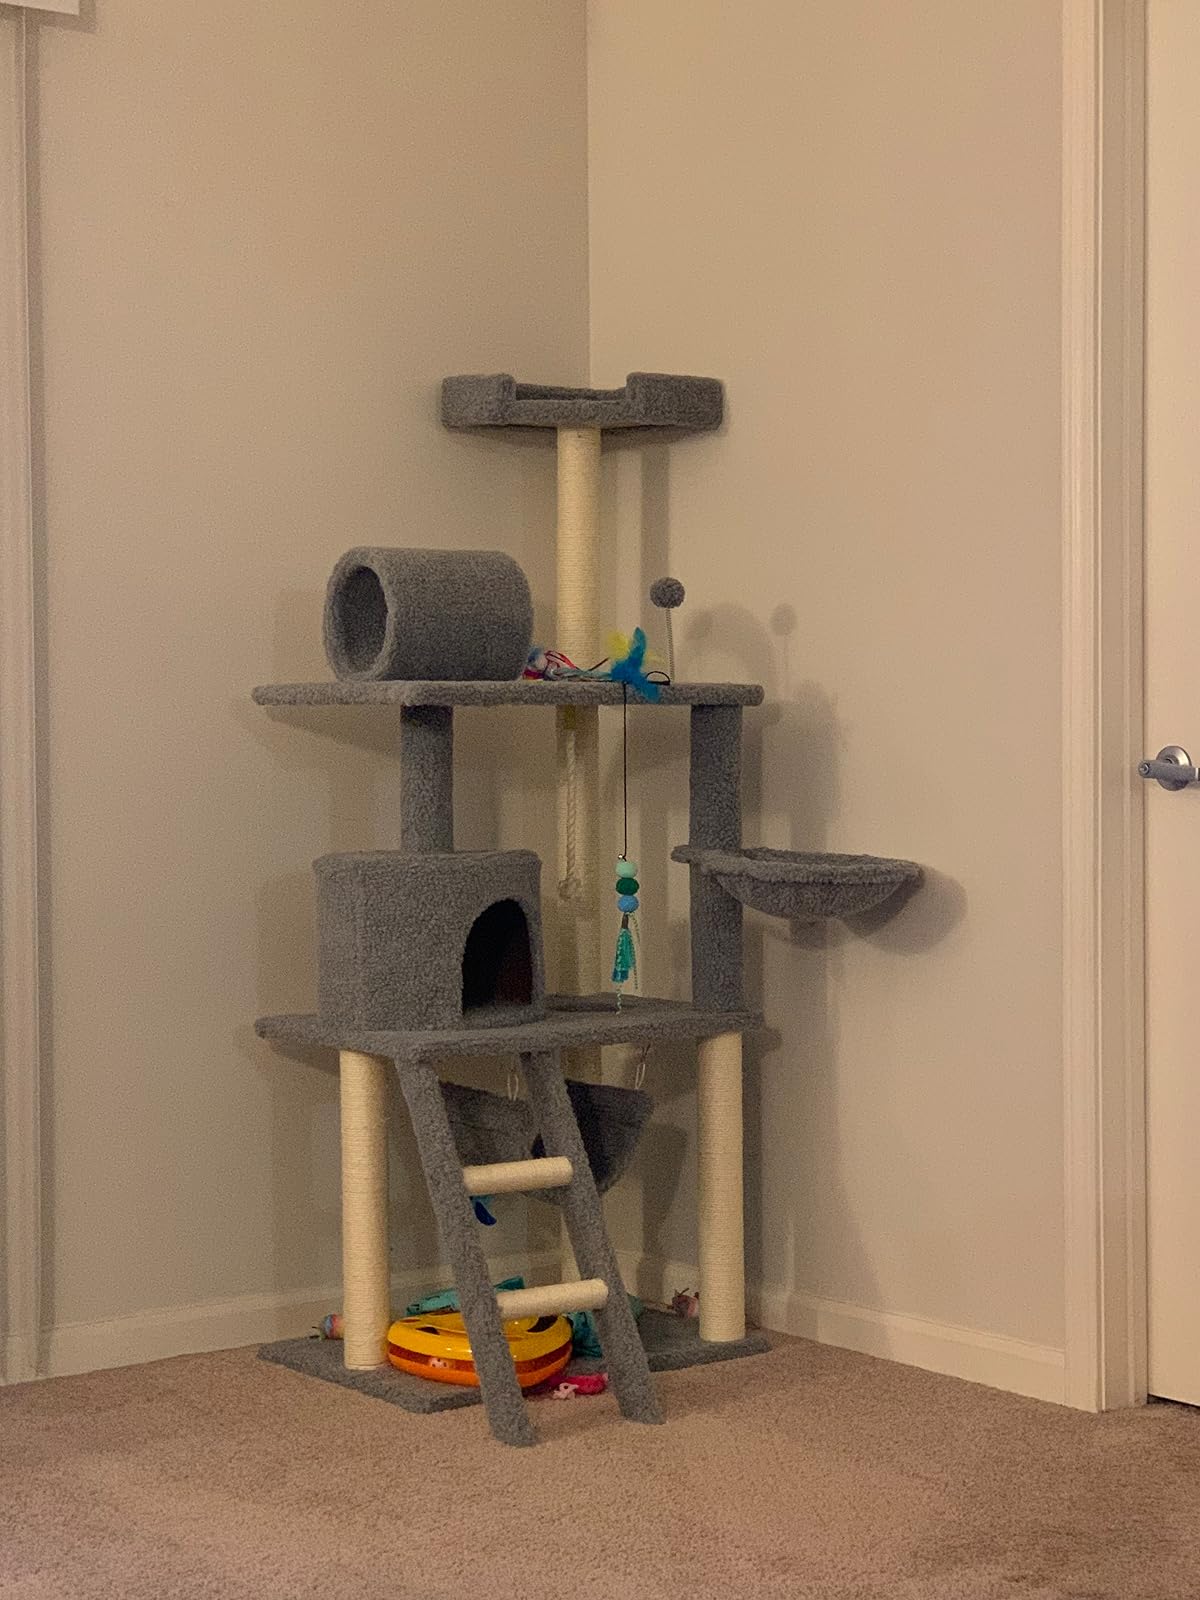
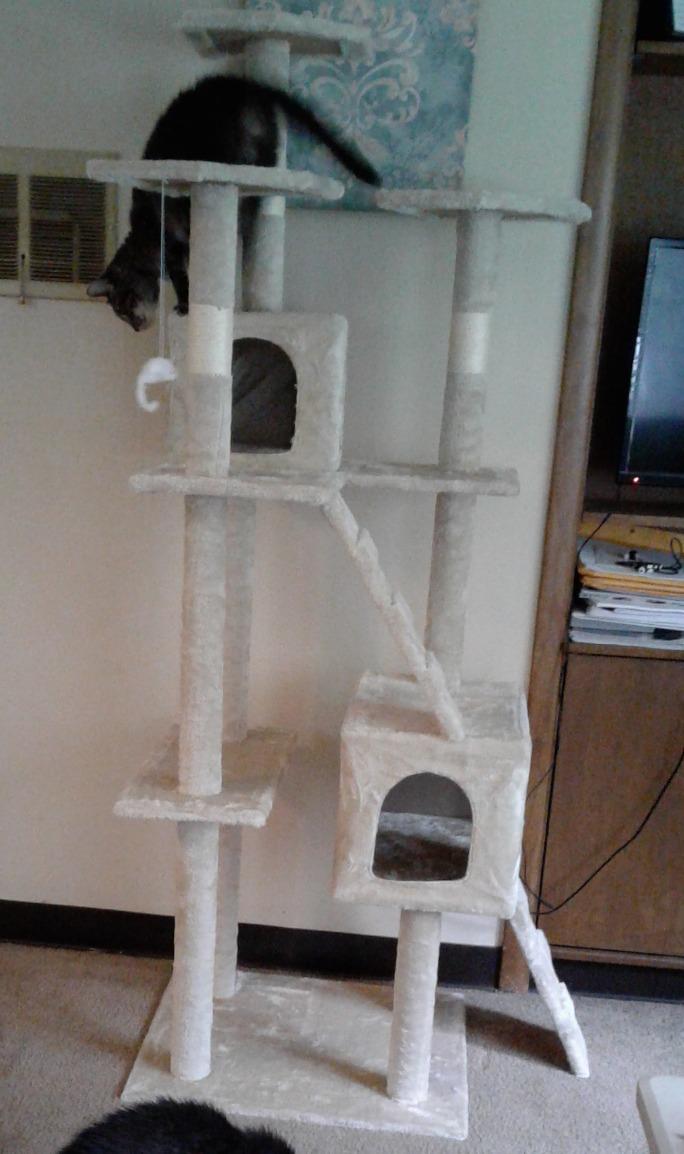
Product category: items_cat tree
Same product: no